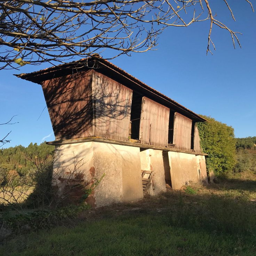
a house for very thin people .